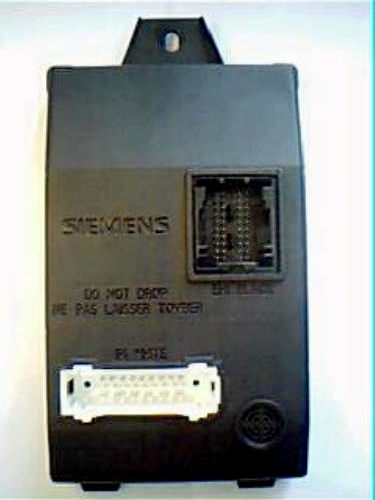
Software module 31 – Renault UCH Siemens
This software can be used in 2 ways: 1.If you don`t know 12-digit PIN code:Memory device is serial eeprom 93c66 or 95c040 both SMD8 package. Expected file size is 512 bytes. Module calculates PIN code. Use PCF7936 or Silca T14 – JMA TP12 transponder. Written transponder have to be matched with car using diagnostic device. 2.If you know 12-digit PIN code:Start software and select module. Insert PCF7936 or Silca T14 – JMA TP12 transponder.Press PROG button. Software prepares transponder. Match prepared transponder with car using diagnostic device and PIN code. Vehicles equipped with this unit: Renault: Clio Symbol(2001-2006) Dacia: Logan, Logan MPV
Brand: TMPRO2
Category: Vehicles & Parts > Vehicle Parts & Accessories > Vehicle Safety & Security > Vehicle Alarms & Locks > Vehicle Immobilizers